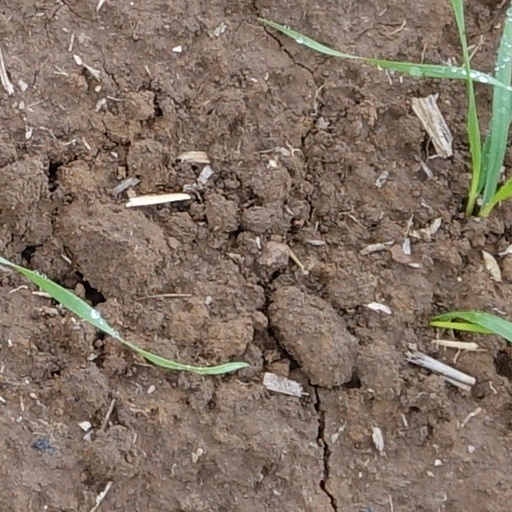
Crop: wheat